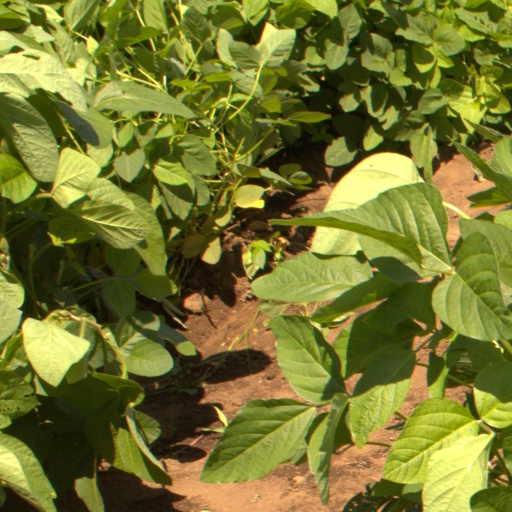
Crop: soybean